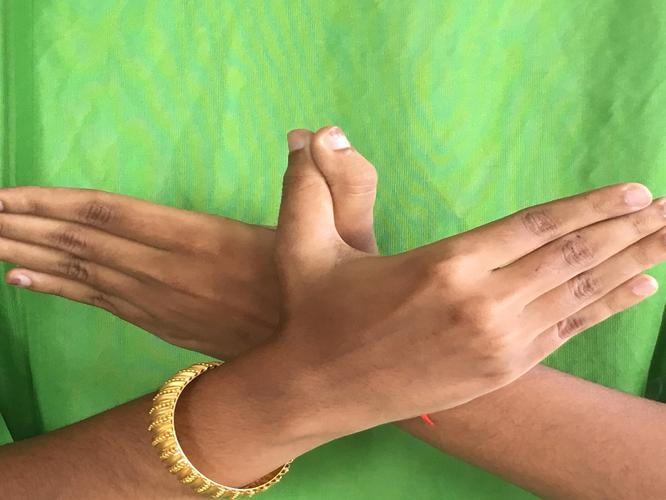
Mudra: Garuda
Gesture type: double_hand